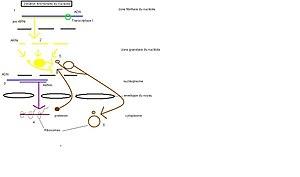
Schéma décrivant la synthèse des ribosomes dans le nucléole, fait sous paint par JCDU78, le 31/08/07
En biologie cellulaire, le nucléole est le plus gros sous-compartiment du noyau des cellules eucaryotes. Cet espace particulier du noyau n'est pas délimité par une membrane il n'est donc jamais considéré comme un organite. Le nombre de nucléoles peut varier au cours du cycle cellulaire.